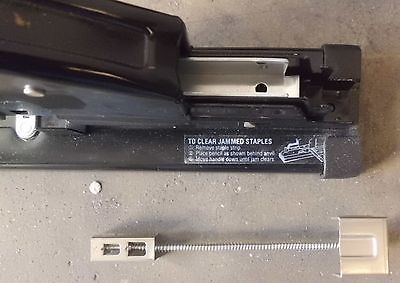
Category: stapler